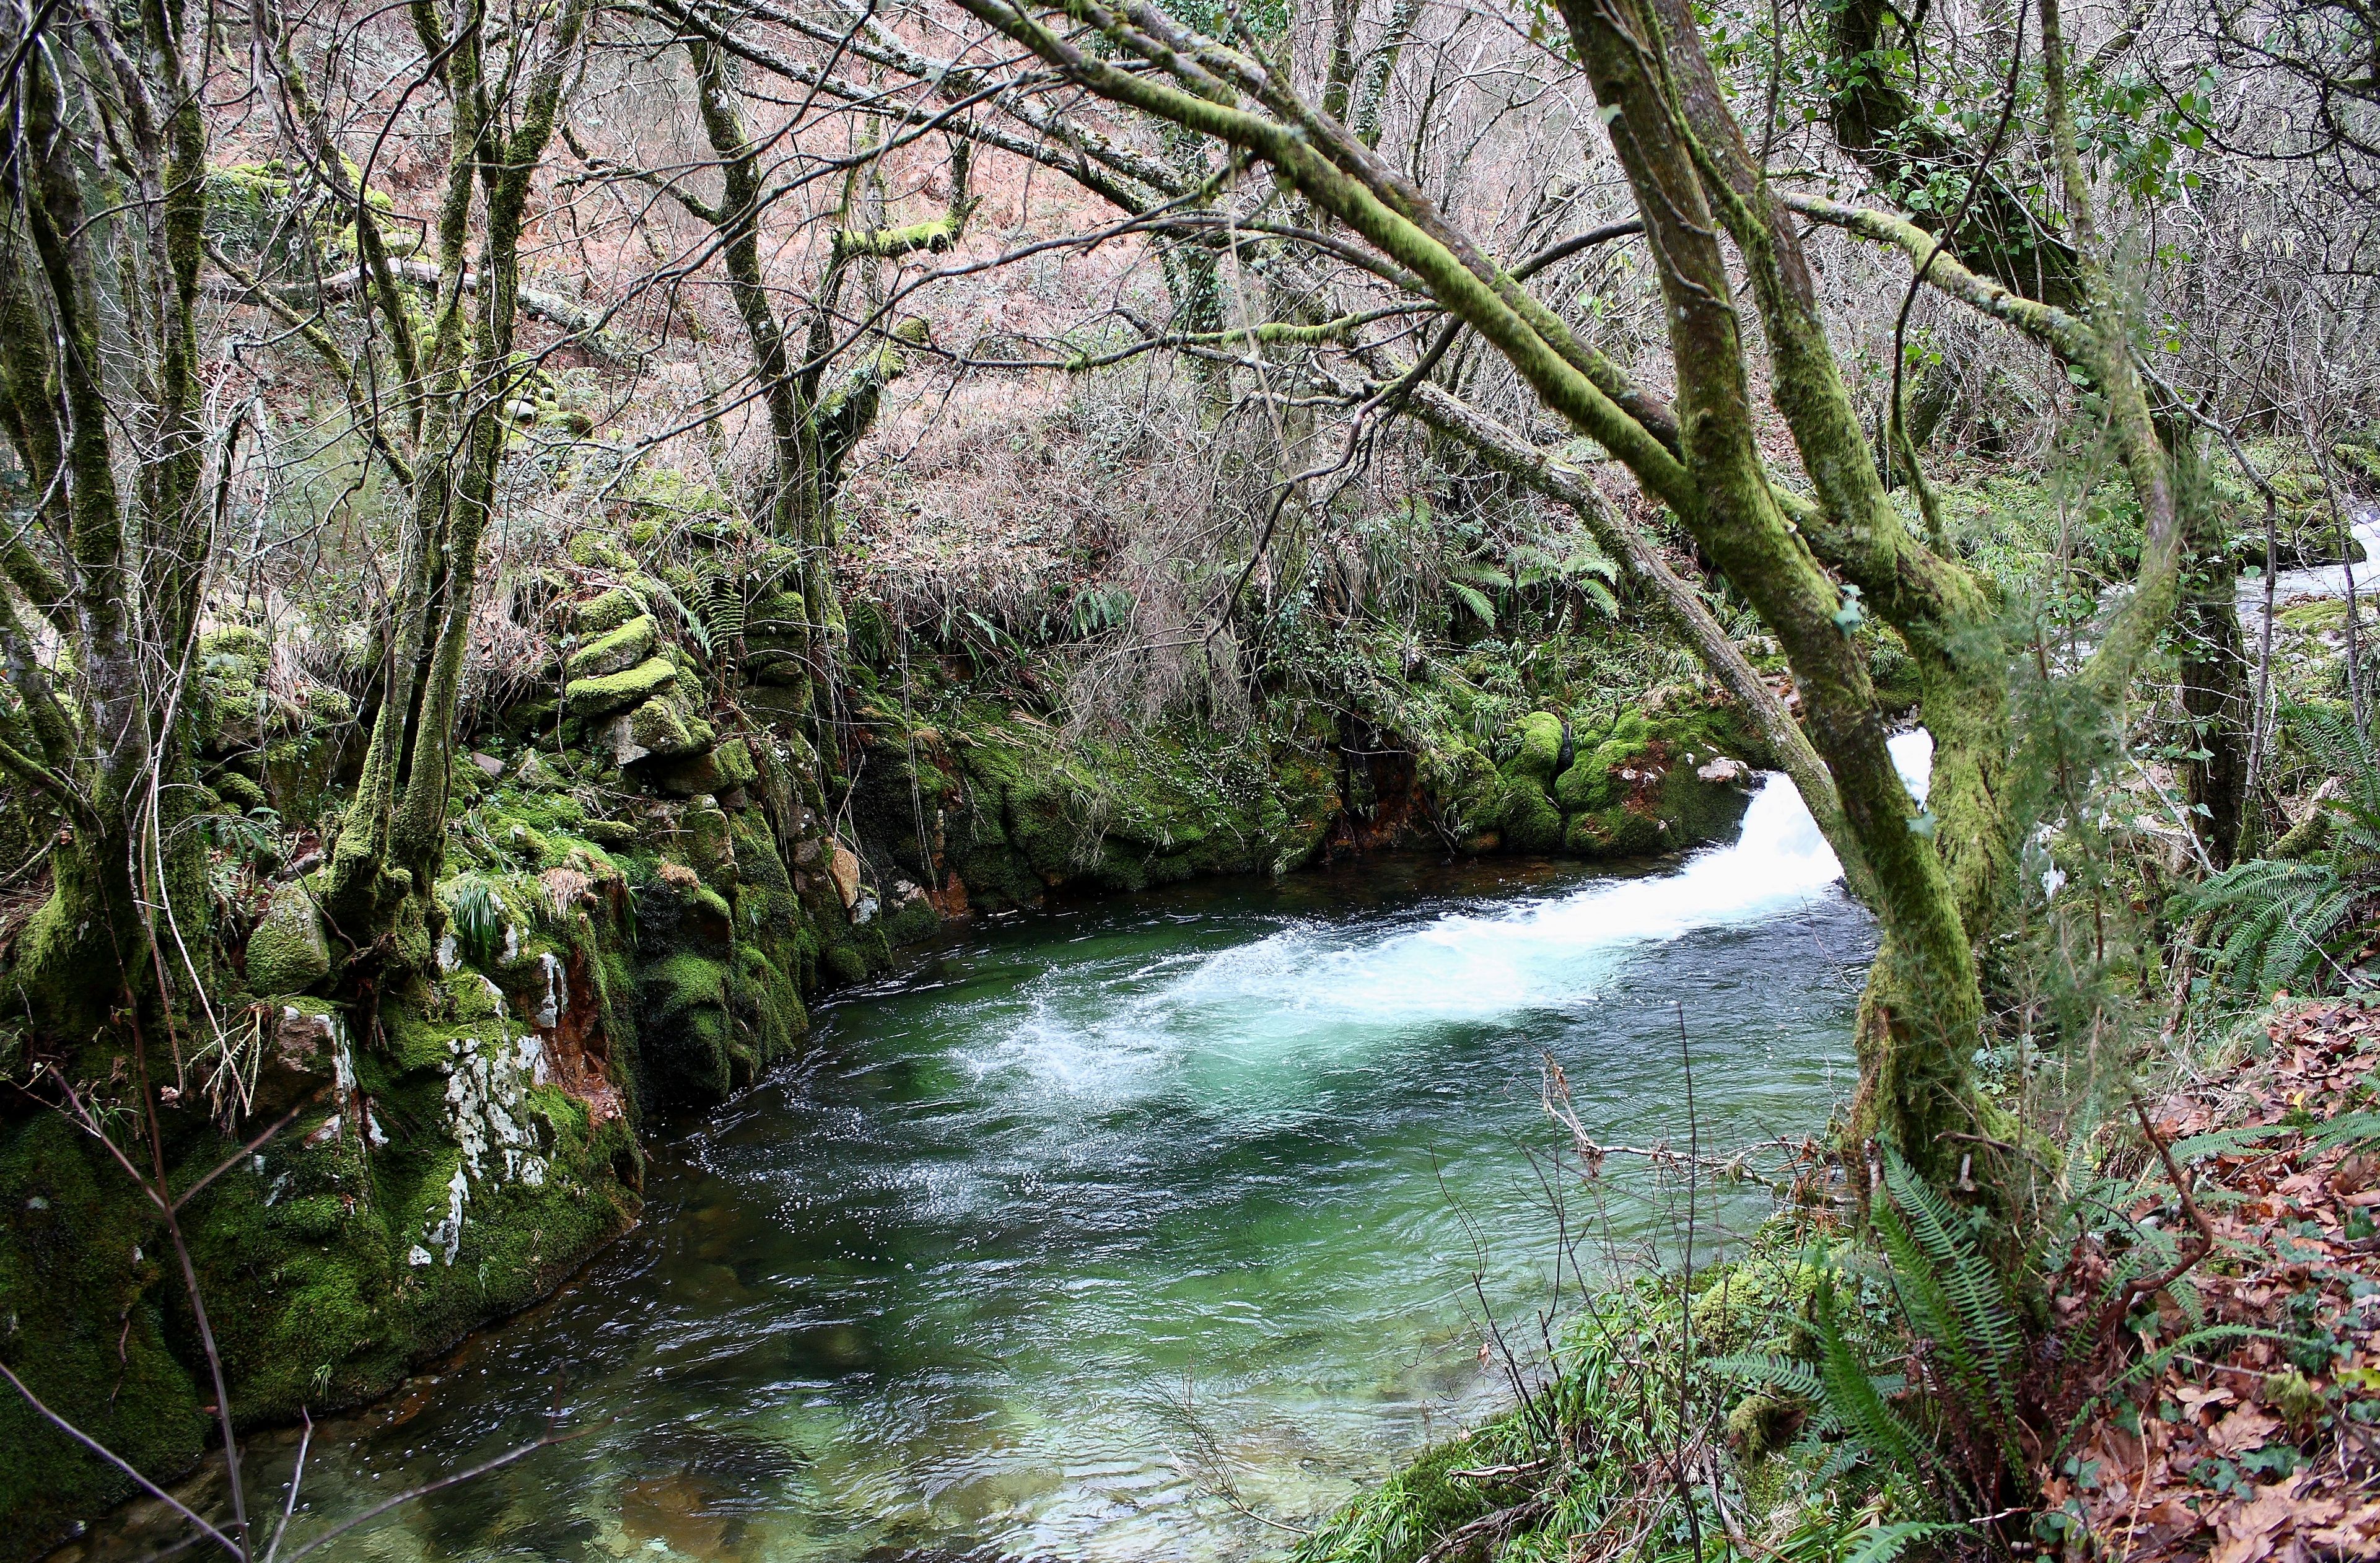
tree, forest, creek, wilderness, trail, flower, river, valley, stream, jungle, rapid, waterway, body of water, vegetation, rainforest, wetland, ravine, galicia, pontevedra, woodland, habitat, ecosystem, watercourse, ggl1, rutadaliberdade, canoneos1000d, riobarbeira, qalama, landform, nature reserve, old growth forest, natural environment, geographical feature, riparian forest